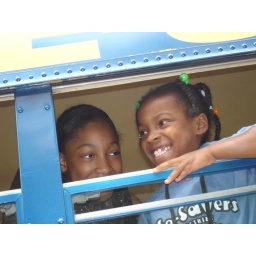
girls in bus